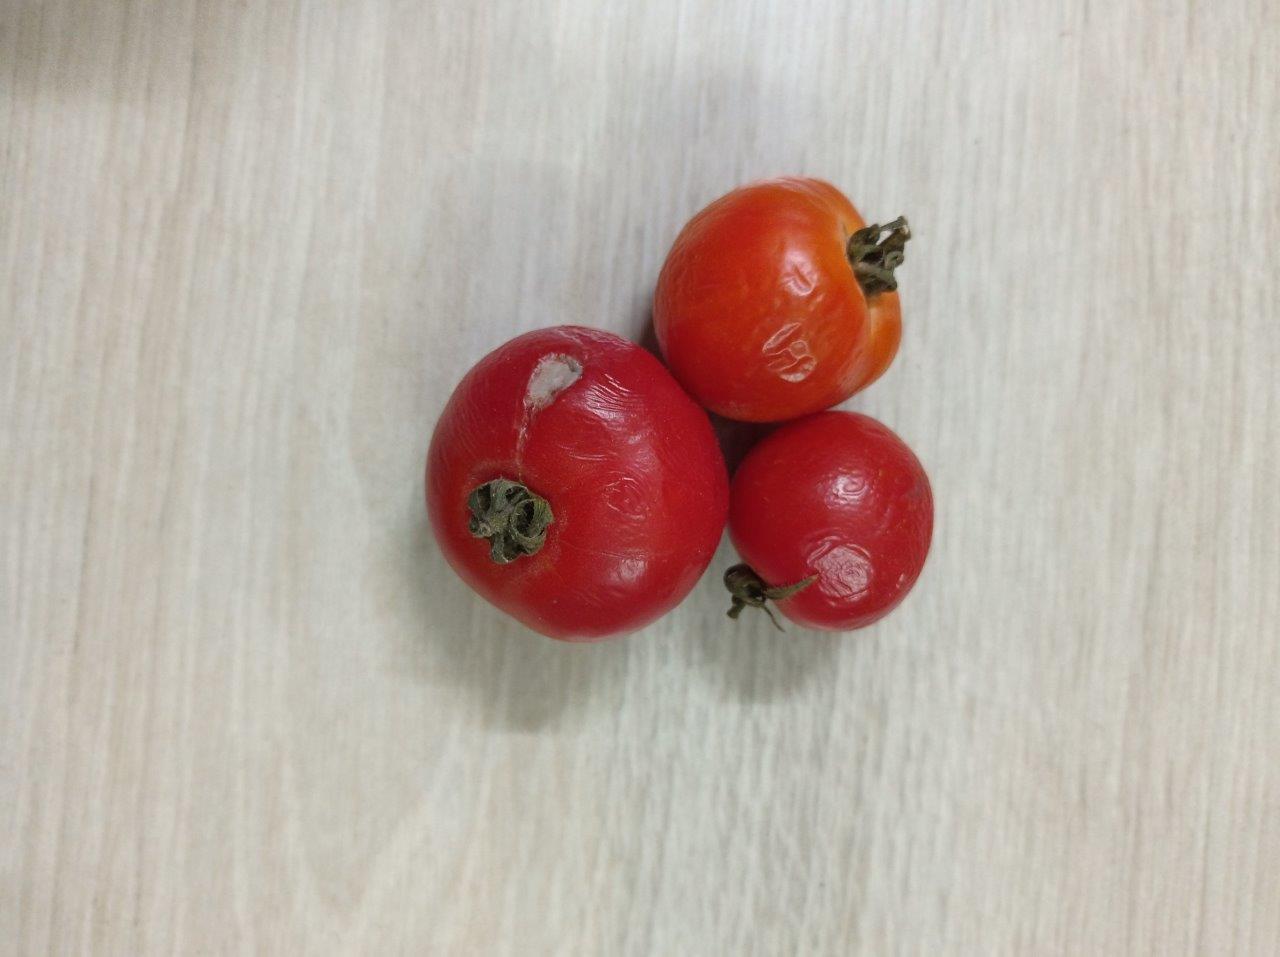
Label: Rotten